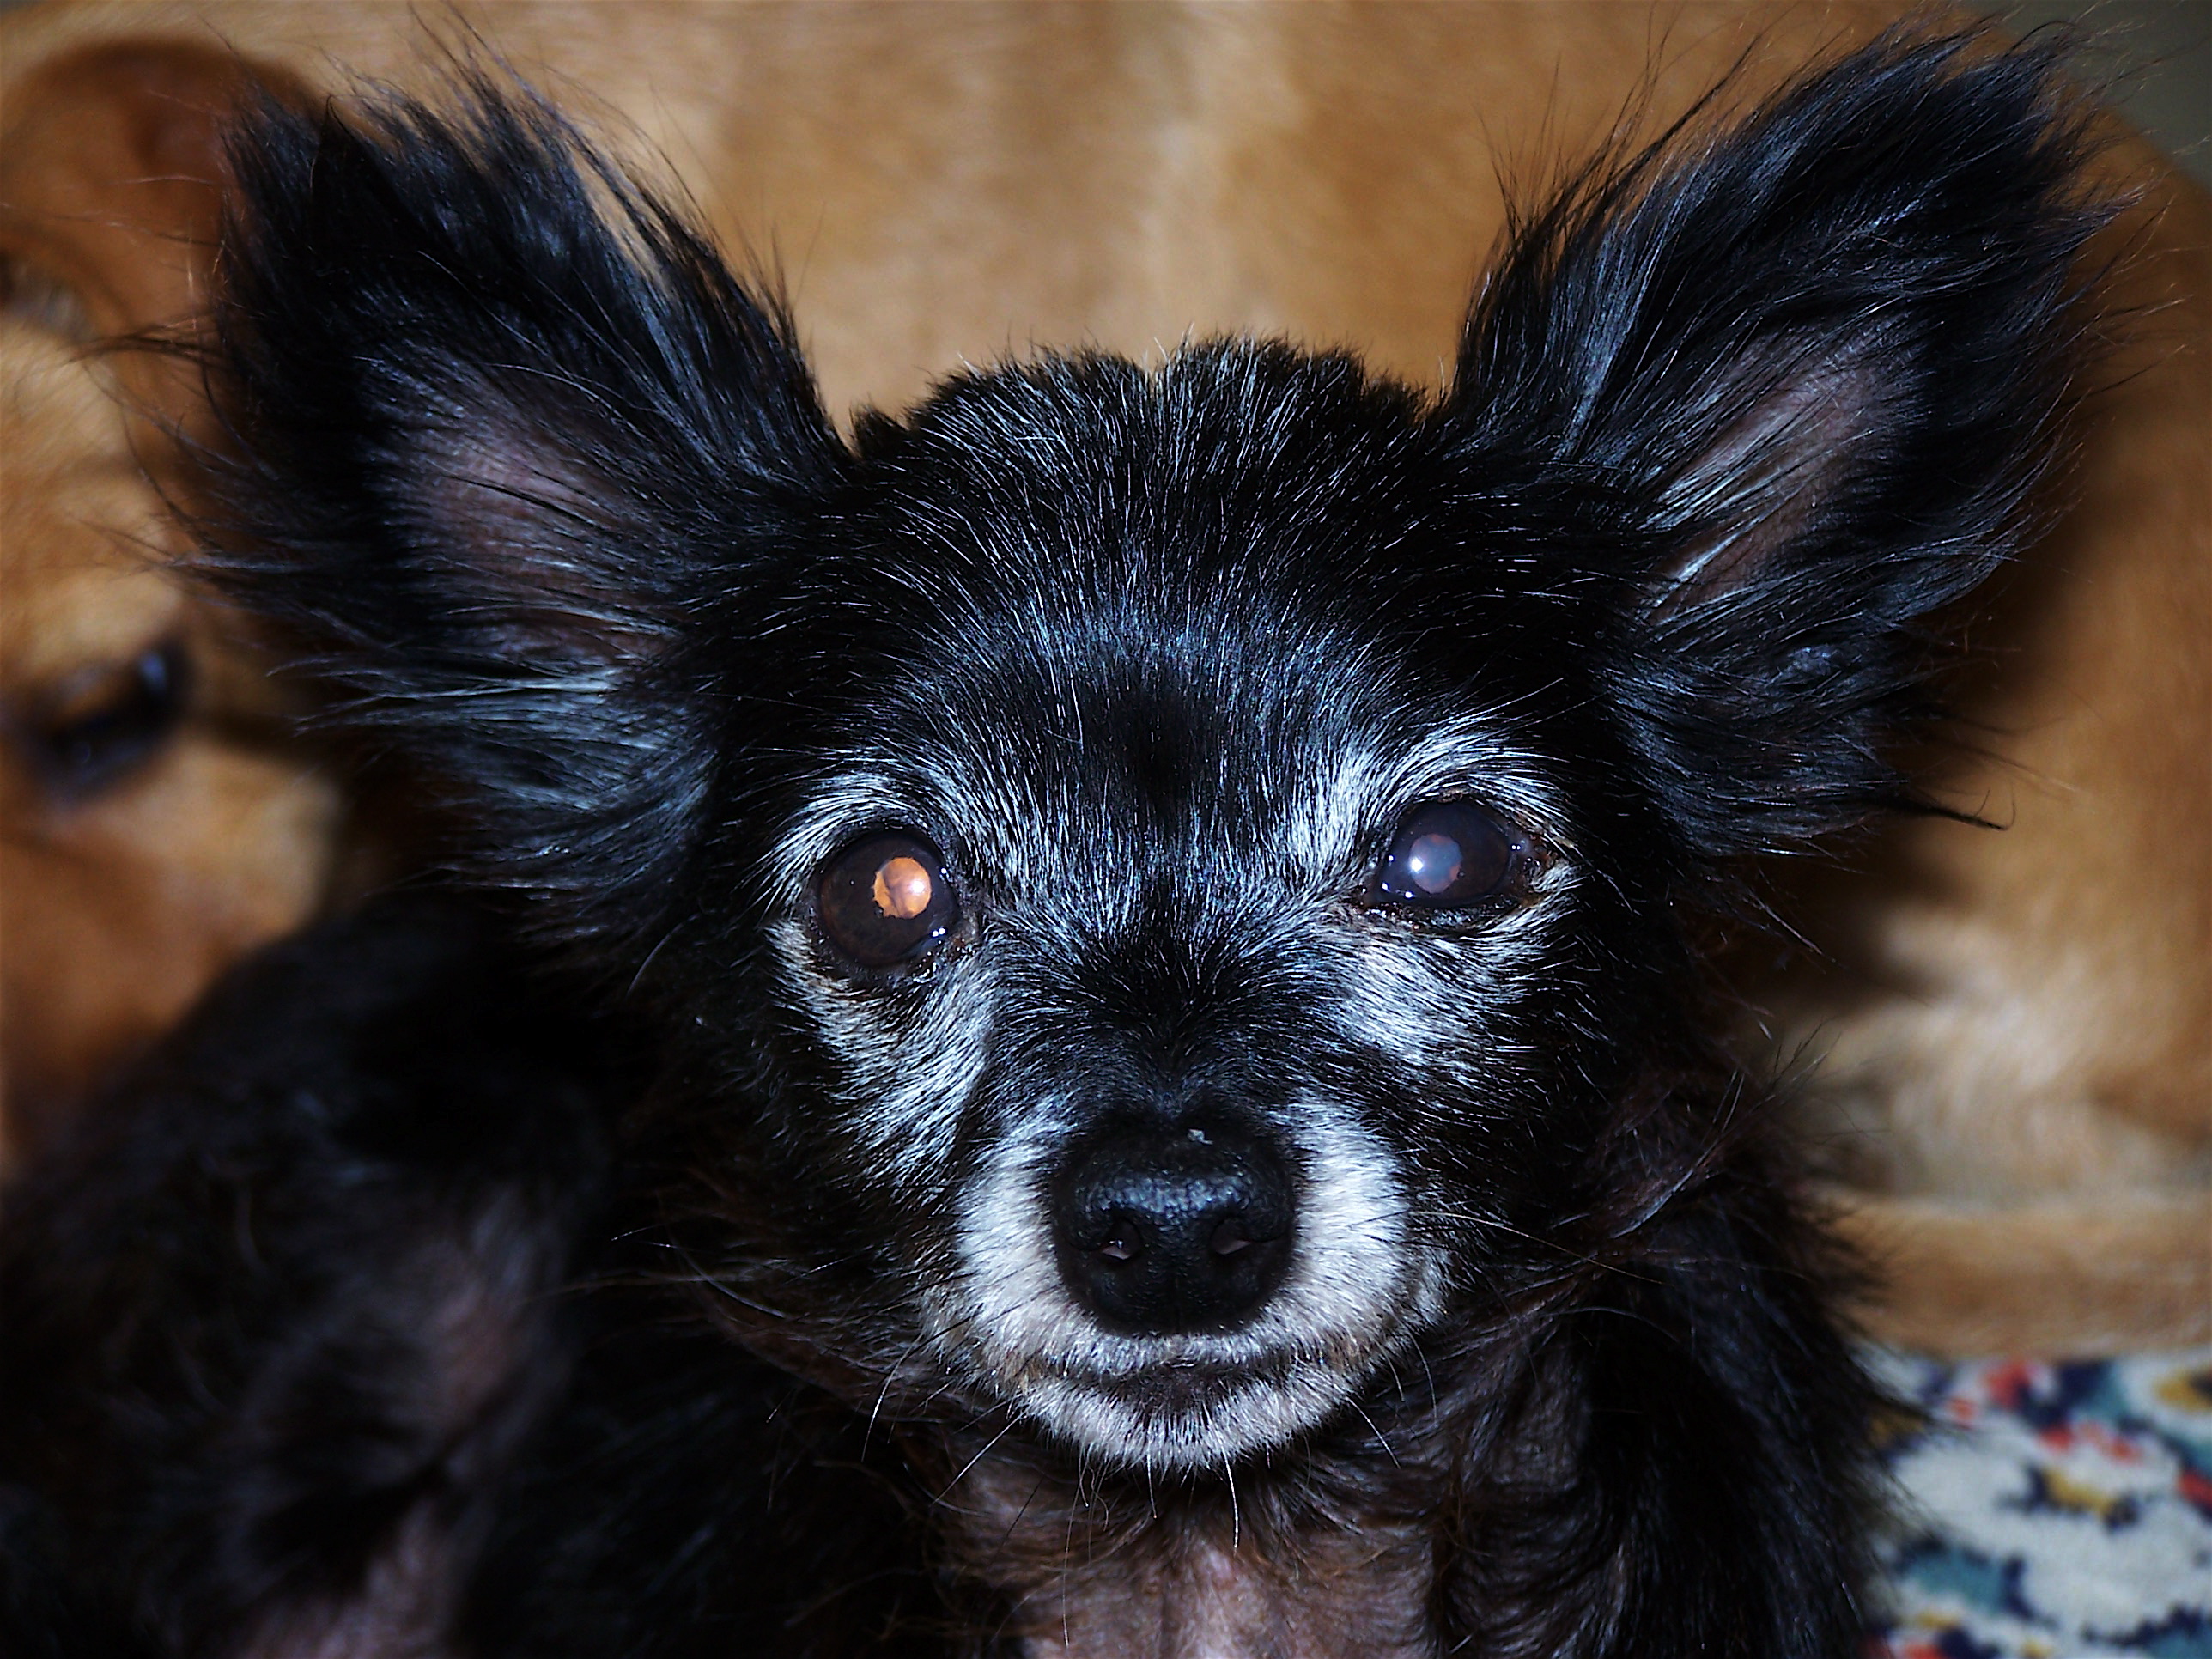
cat, dog, dog like mammal, dog breed, puppy, fur, whiskers, snout, dog breed group, carnivoran, companion dog, russkiy toy, vulnerable native breeds, ear